Leah Culver

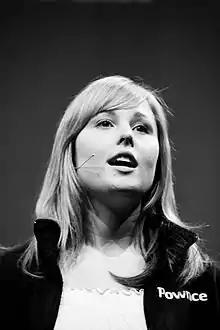
Speaking in 2008 at The Next Web Conference (Amsterdam)

Leah Culver (born 1982 or 1983) is a computer programmer, startup founder, and angel investor.